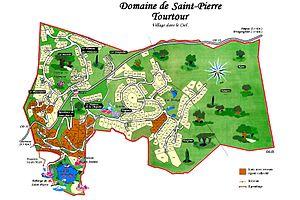
Var, Ampus, Domaine Saint Pierre, Réseau collectif de 44 lots du domaine Saint Pierre de Tourtour (source
Le Domaine Saint-Pierre de Tourtour est un hameau particulièrement important, à cheval sur les communes de Tourtour et Ampus dans le Var.